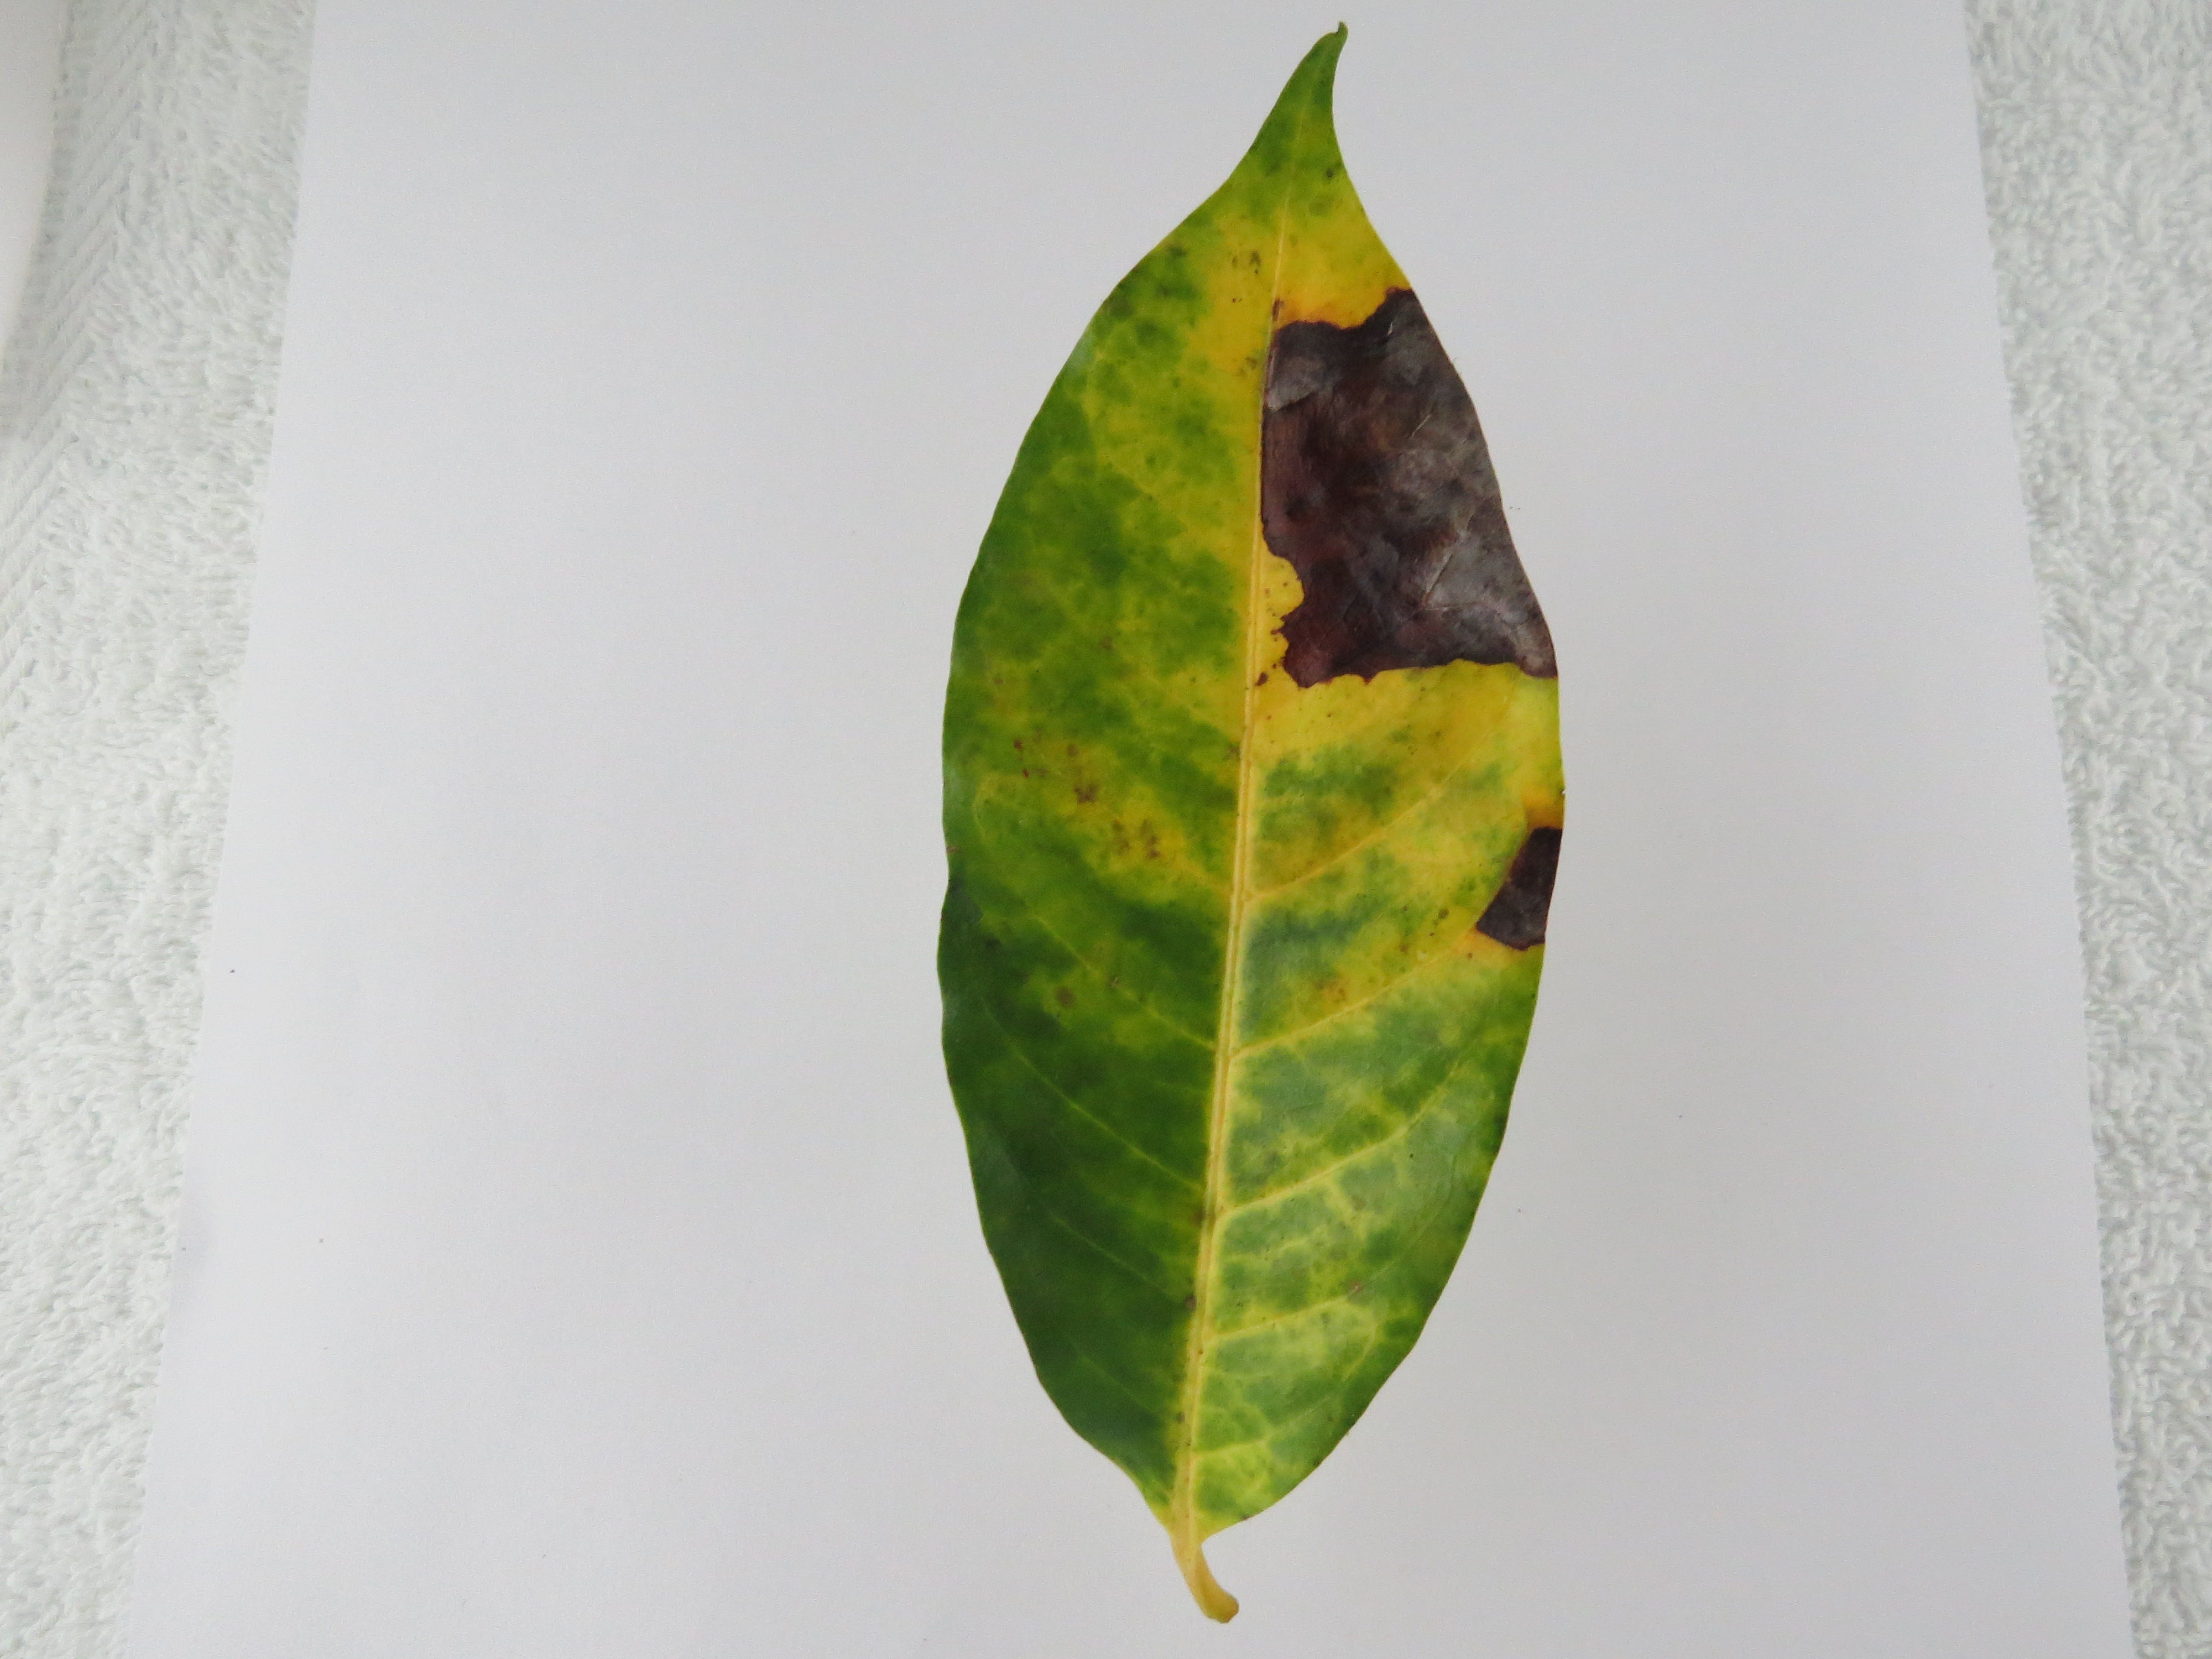
Label: potasium-K